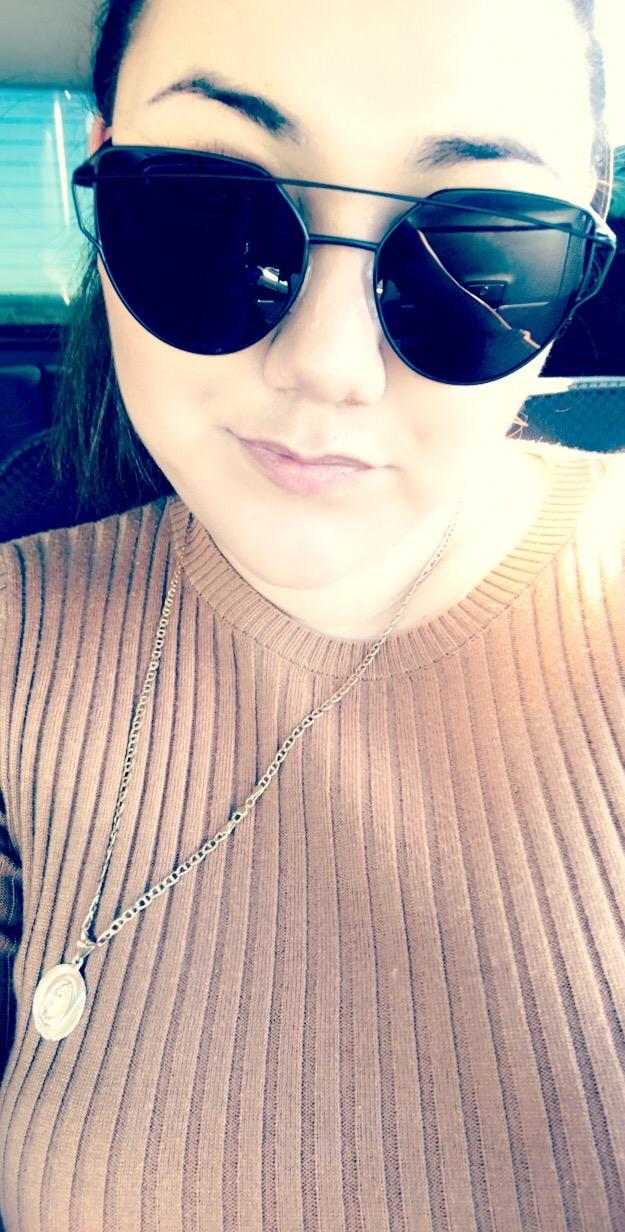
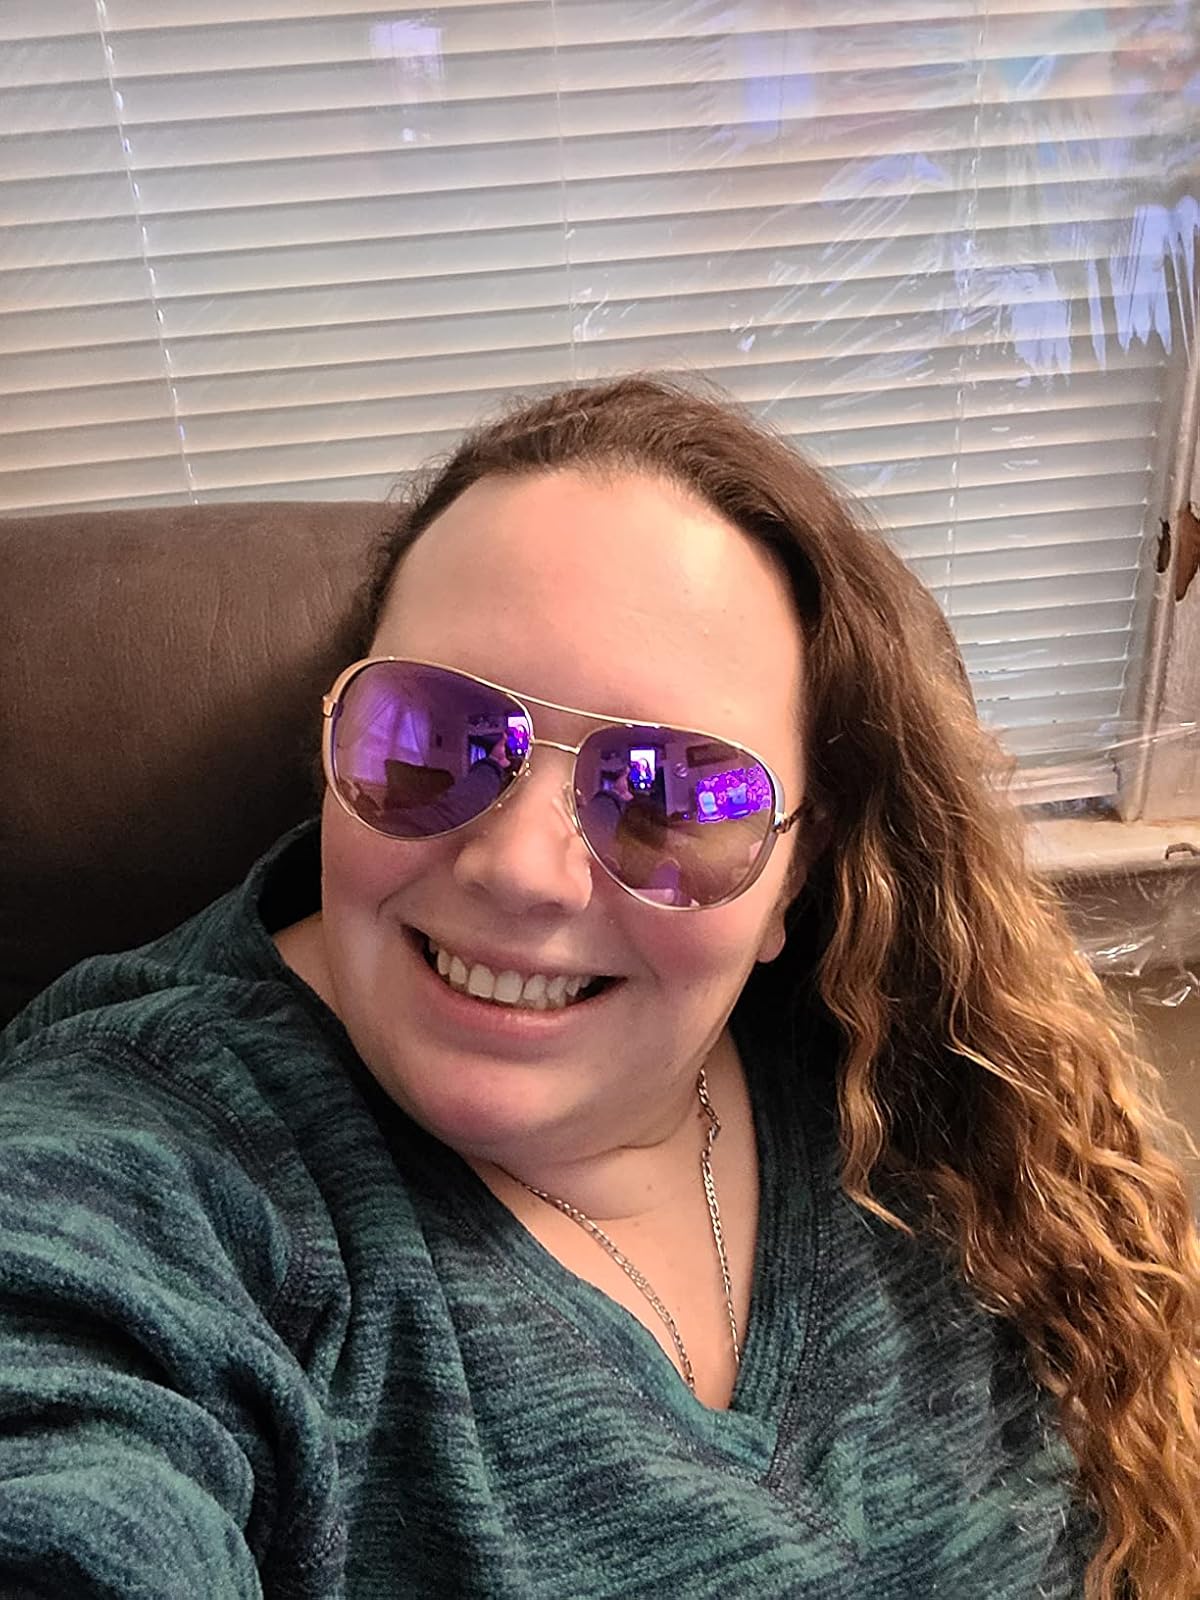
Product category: accessories_sunglasses
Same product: no